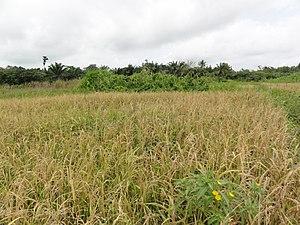
Ouinhi est une commune du Bénin située dans le département du Zou, au sud du pays, à environ 48 km d'Abomey.